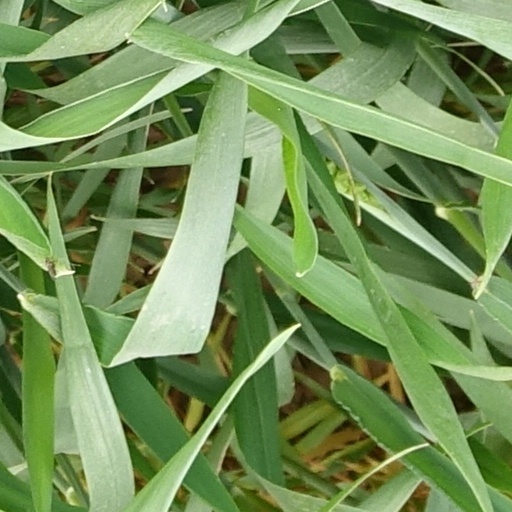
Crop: wheat